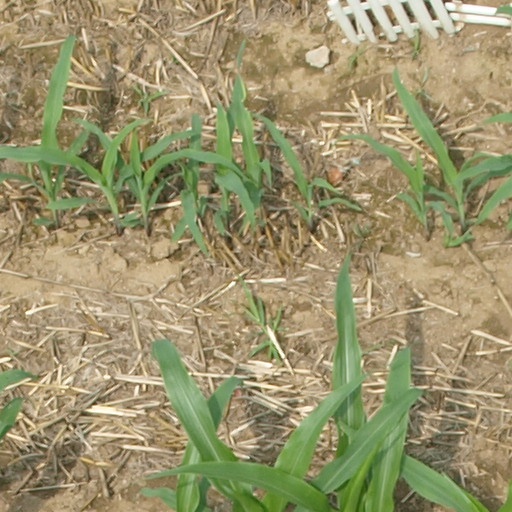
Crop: maize; corn